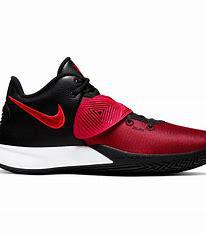
Brand: Nike
Model: Kyrie Flytrap 3